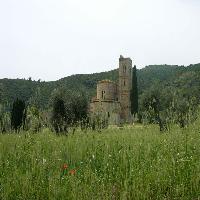
Weather: cloudy or overcast